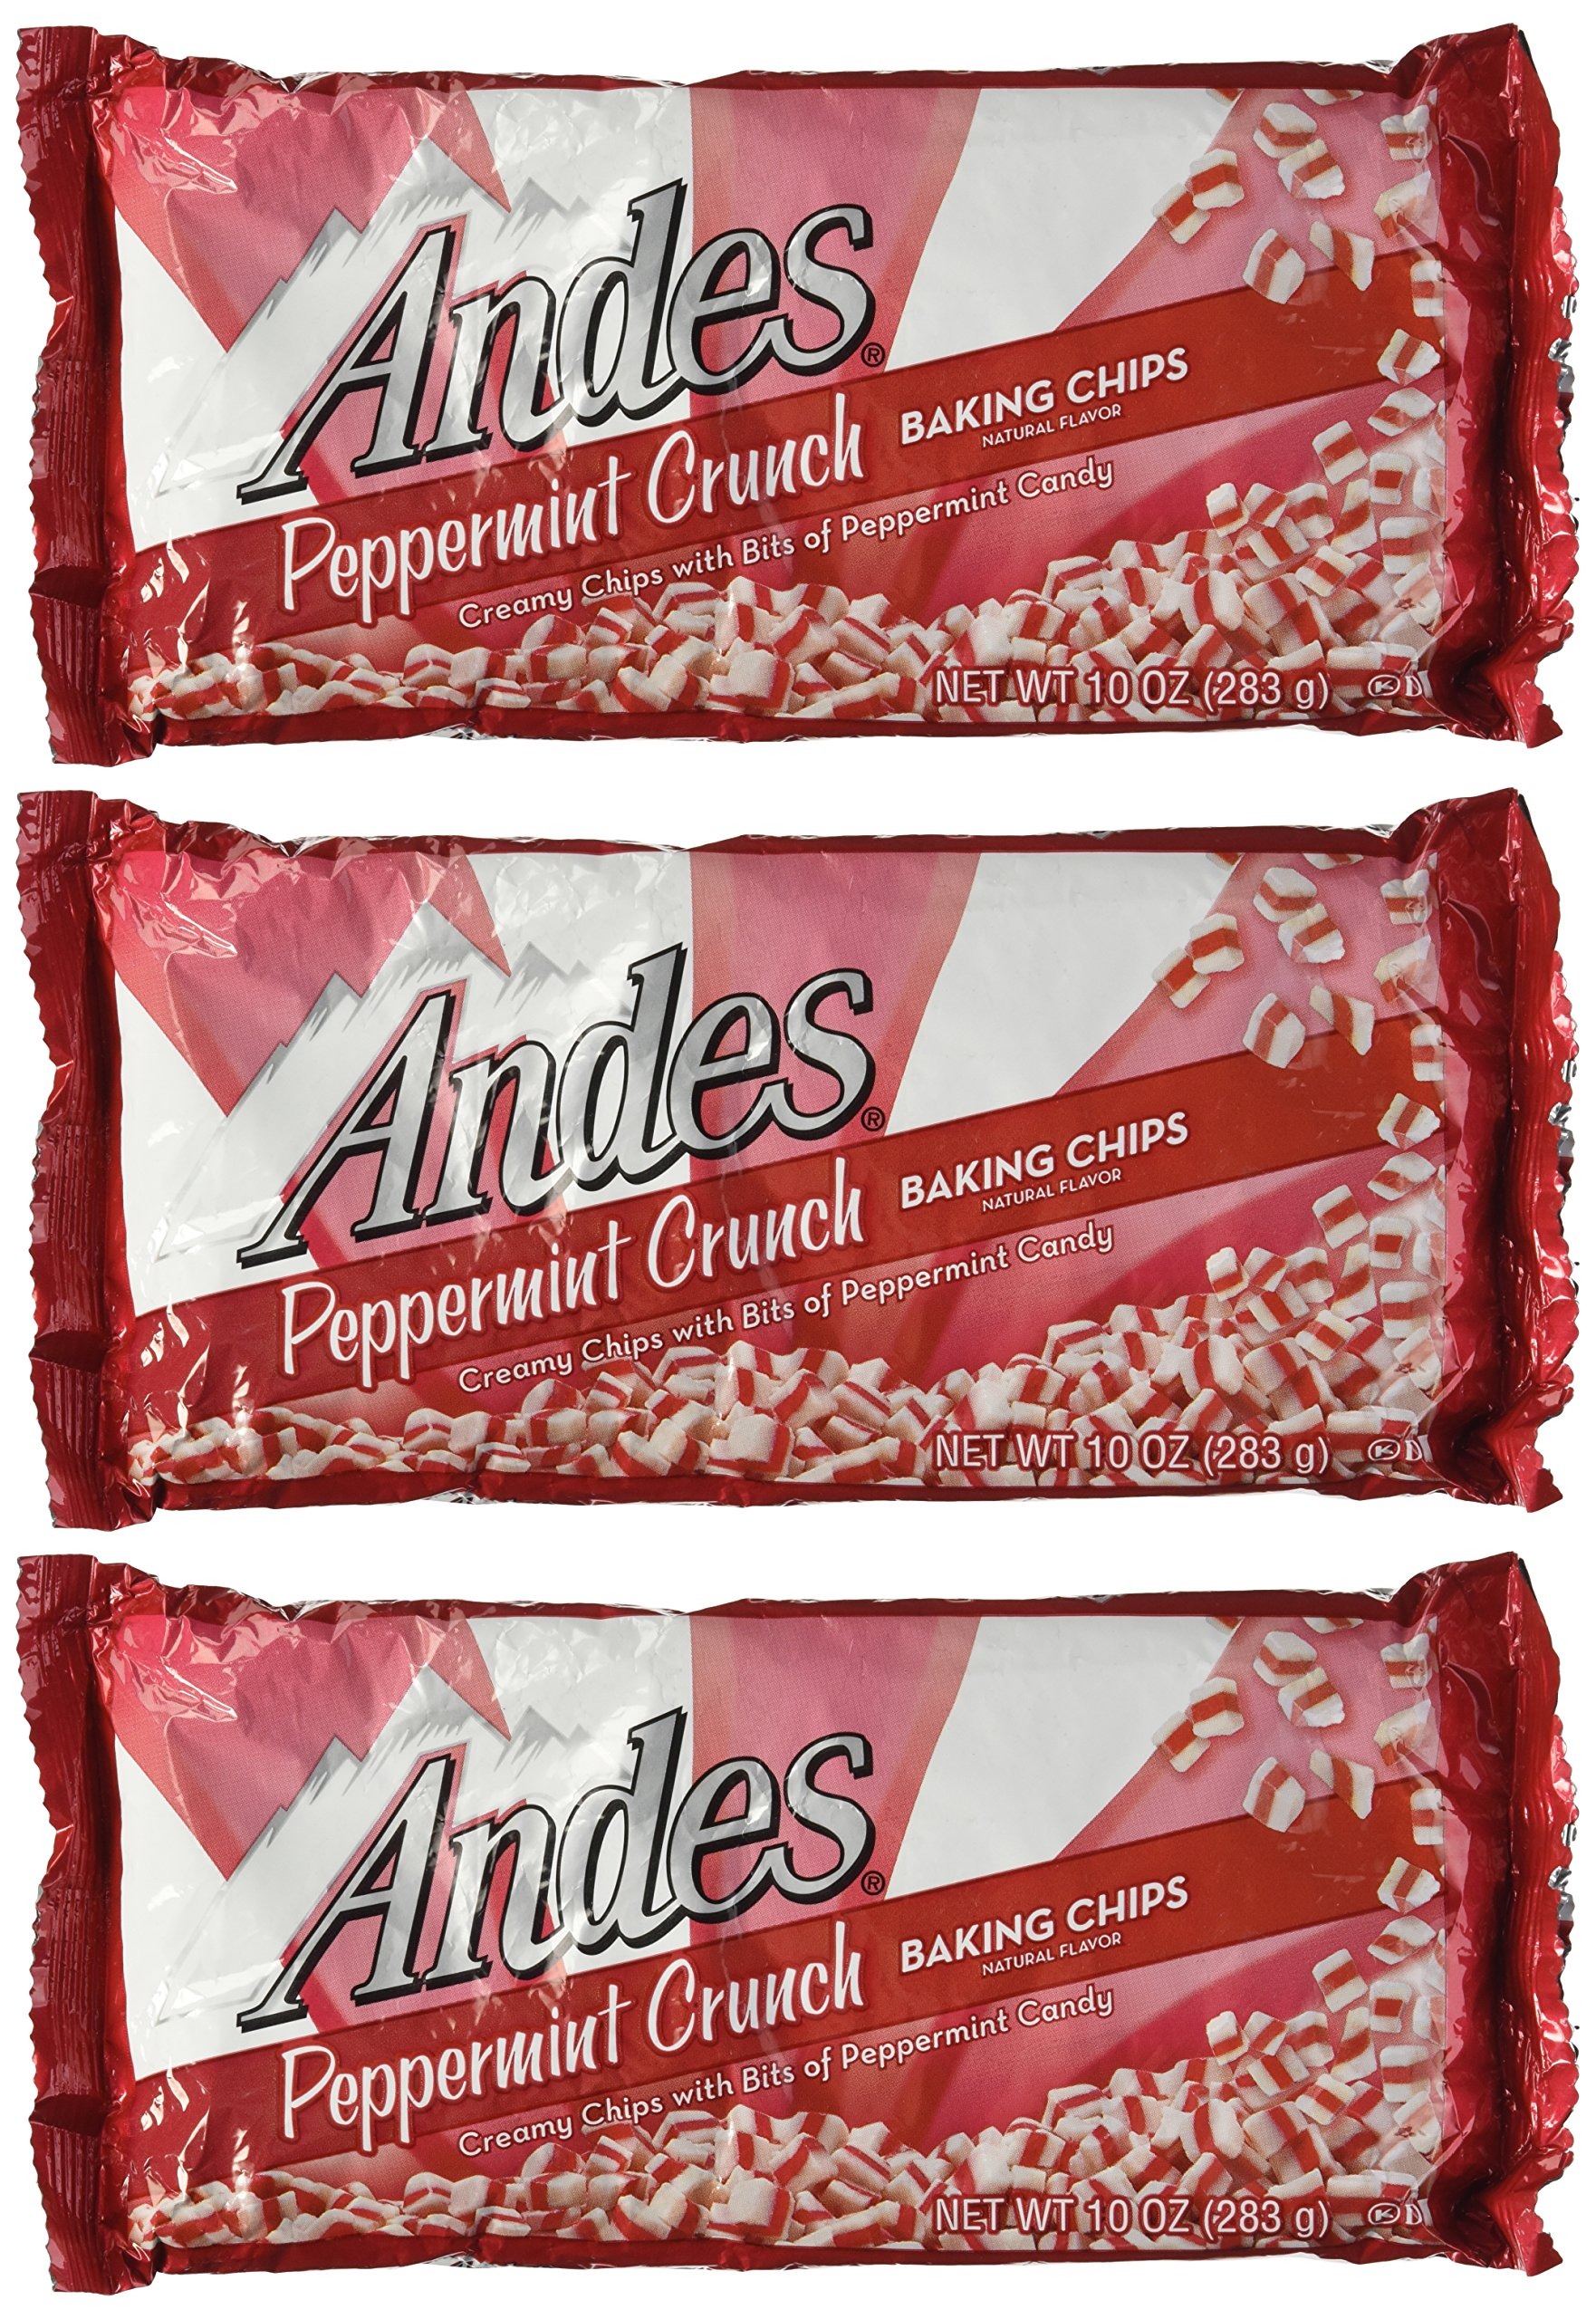
Item Name: Andes, Peppermint Crunch Baking Chips, 10oz Bag (Pack of 3)
Value: 30.0
Unit: Ounce

Price: 12.485